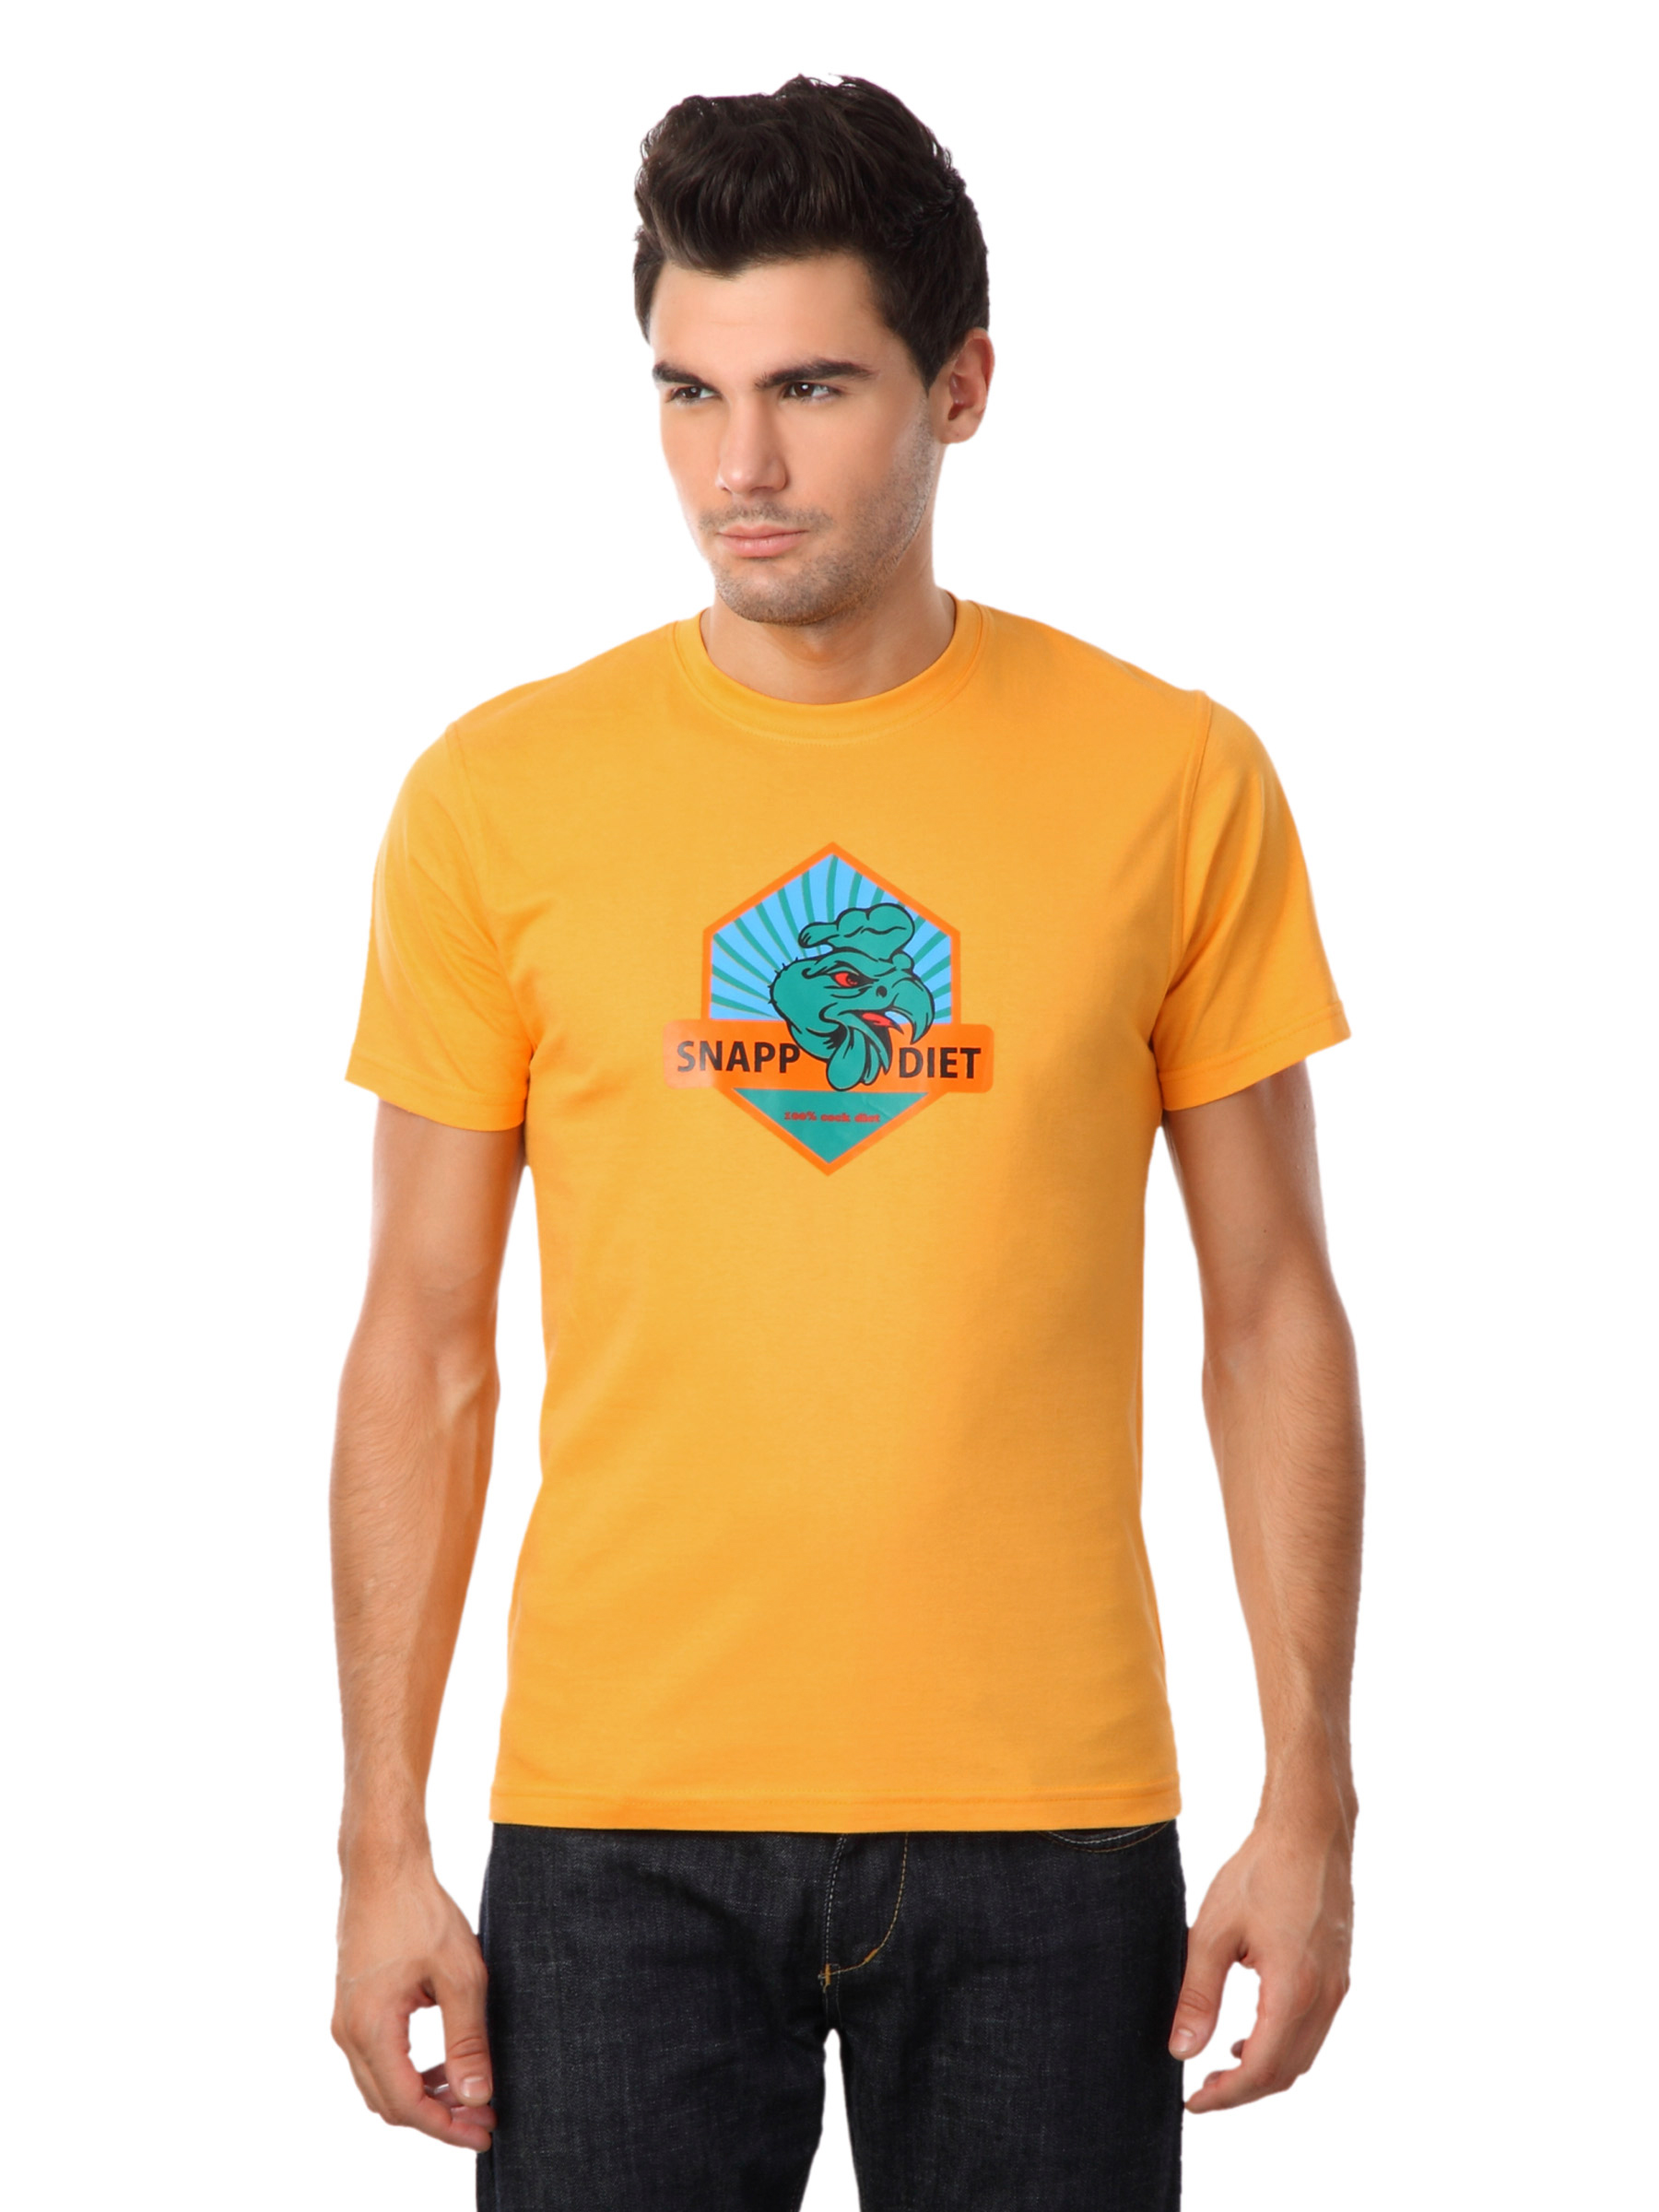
Myntra Men Orange Snapp Diet T-shirt
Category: Apparel / Topwear / Tshirts
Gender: Men
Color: Orange
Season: Summer 2012
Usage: Casual